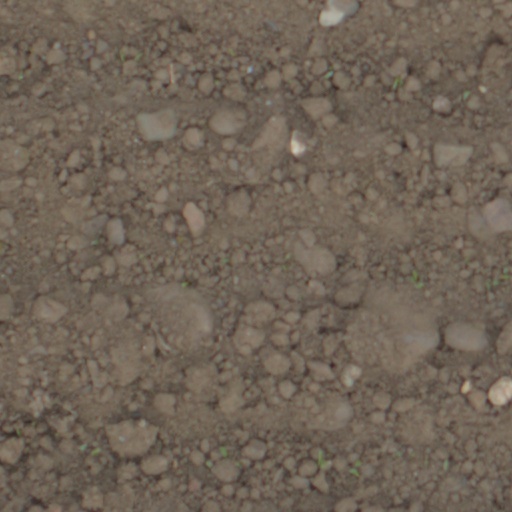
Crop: wheat